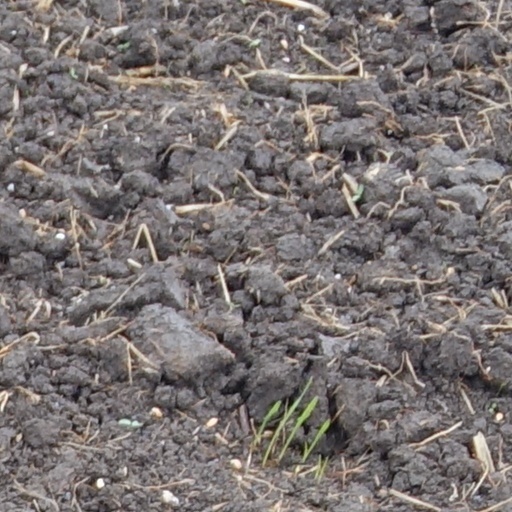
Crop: wheat